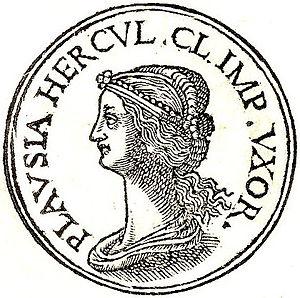
Plautia Urgulanilla est la première épouse de Claude. Elle fut accusée d'adultère et répudiée en 24.